World War I

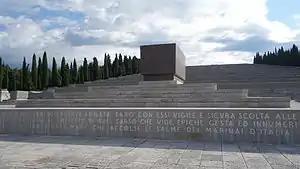
The Italian Redipuglia War Memorial, which contains the remains of 100,187 soldiers

Diseases flourished in the chaotic wartime conditions. In 1914 alone, louse-borne epidemic typhus killed 200,000 in Serbia. Starting in early 1918, a major influenza epidemic known as Spanish flu spread across the world, accelerated by the movement of large numbers of soldiers, often crammed together in camps and transport ships with poor sanitation. The Spanish flu killed at least 17 to 25 million people, including an estimated 2.64 million Europeans and as many as 675,000 Americans. Between 1915 and 1926, an epidemic of encephalitis lethargica affected nearly 5 million people worldwide.